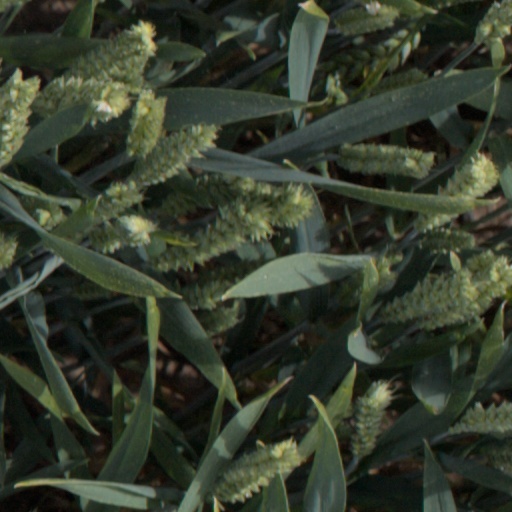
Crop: wheat